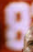
Number: 8